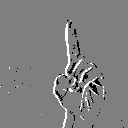
ASL letter: z